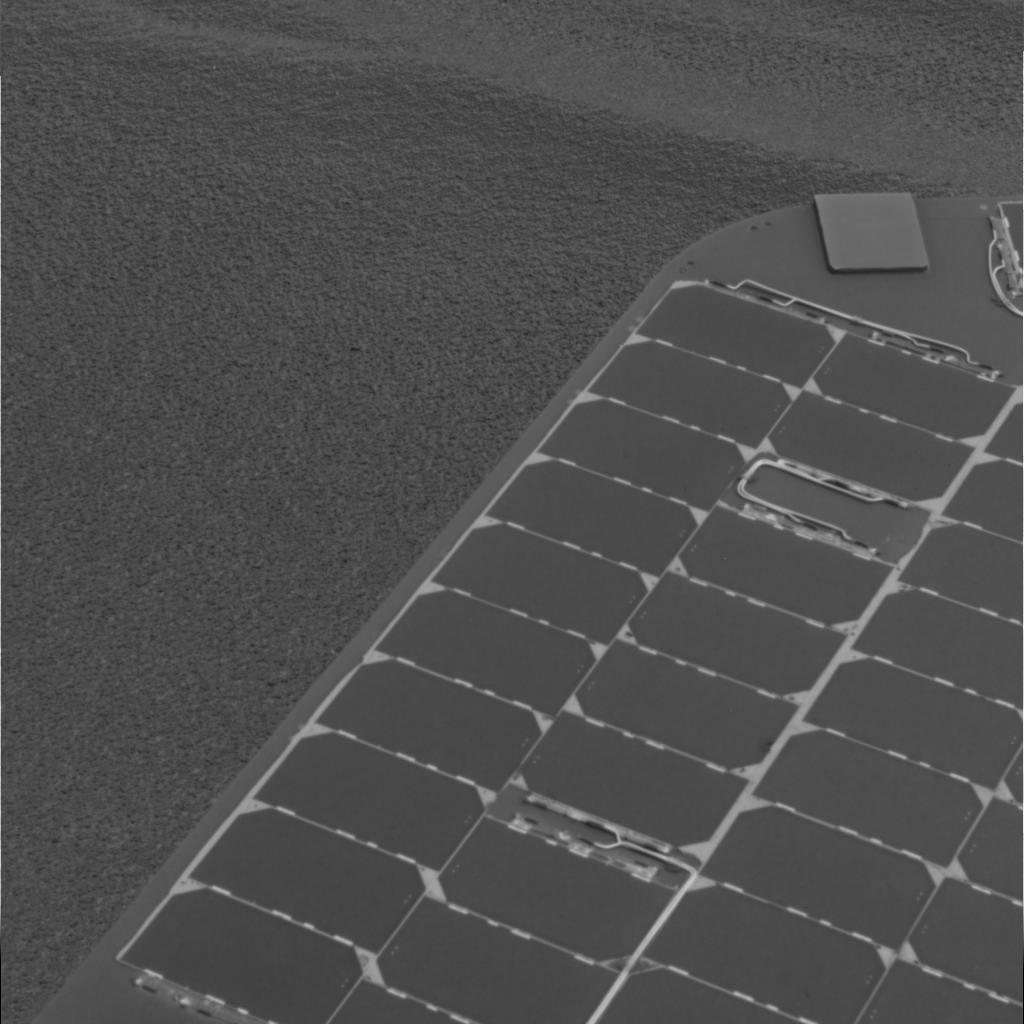
Surface features visible: Rover Deck, Dunes/Ripples, Soil, Nearby Surface, Rover Parts